Question mark

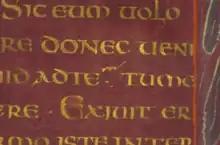
8th century "punctus interrogativus" from the Godescalc Evangelistary. (<a href="https%3A//gallica.bnf.fr/ark%3A/12148/btv1b6000718s/f12">BnF NAL 1203, f. 6v

From around 783, in Godescalc Evangelistary, a mark described as "a lightning flash, striking from right to left" is attested. This mark is later called a . According to some paleographers, it may have indicated intonation, perhaps associated with early musical notation like neumes. Another theory, is that the "lightning flash" was originally a tilde or titlo, as in , one of many wavy or more or less slanted marks used in medieval texts for denoting things such as abbreviations, which would later become various diacritics or ligatures. The creation of the "punctus interrogativus" has also been attributed to Alcuin of York, an advisor to Charlemagne.